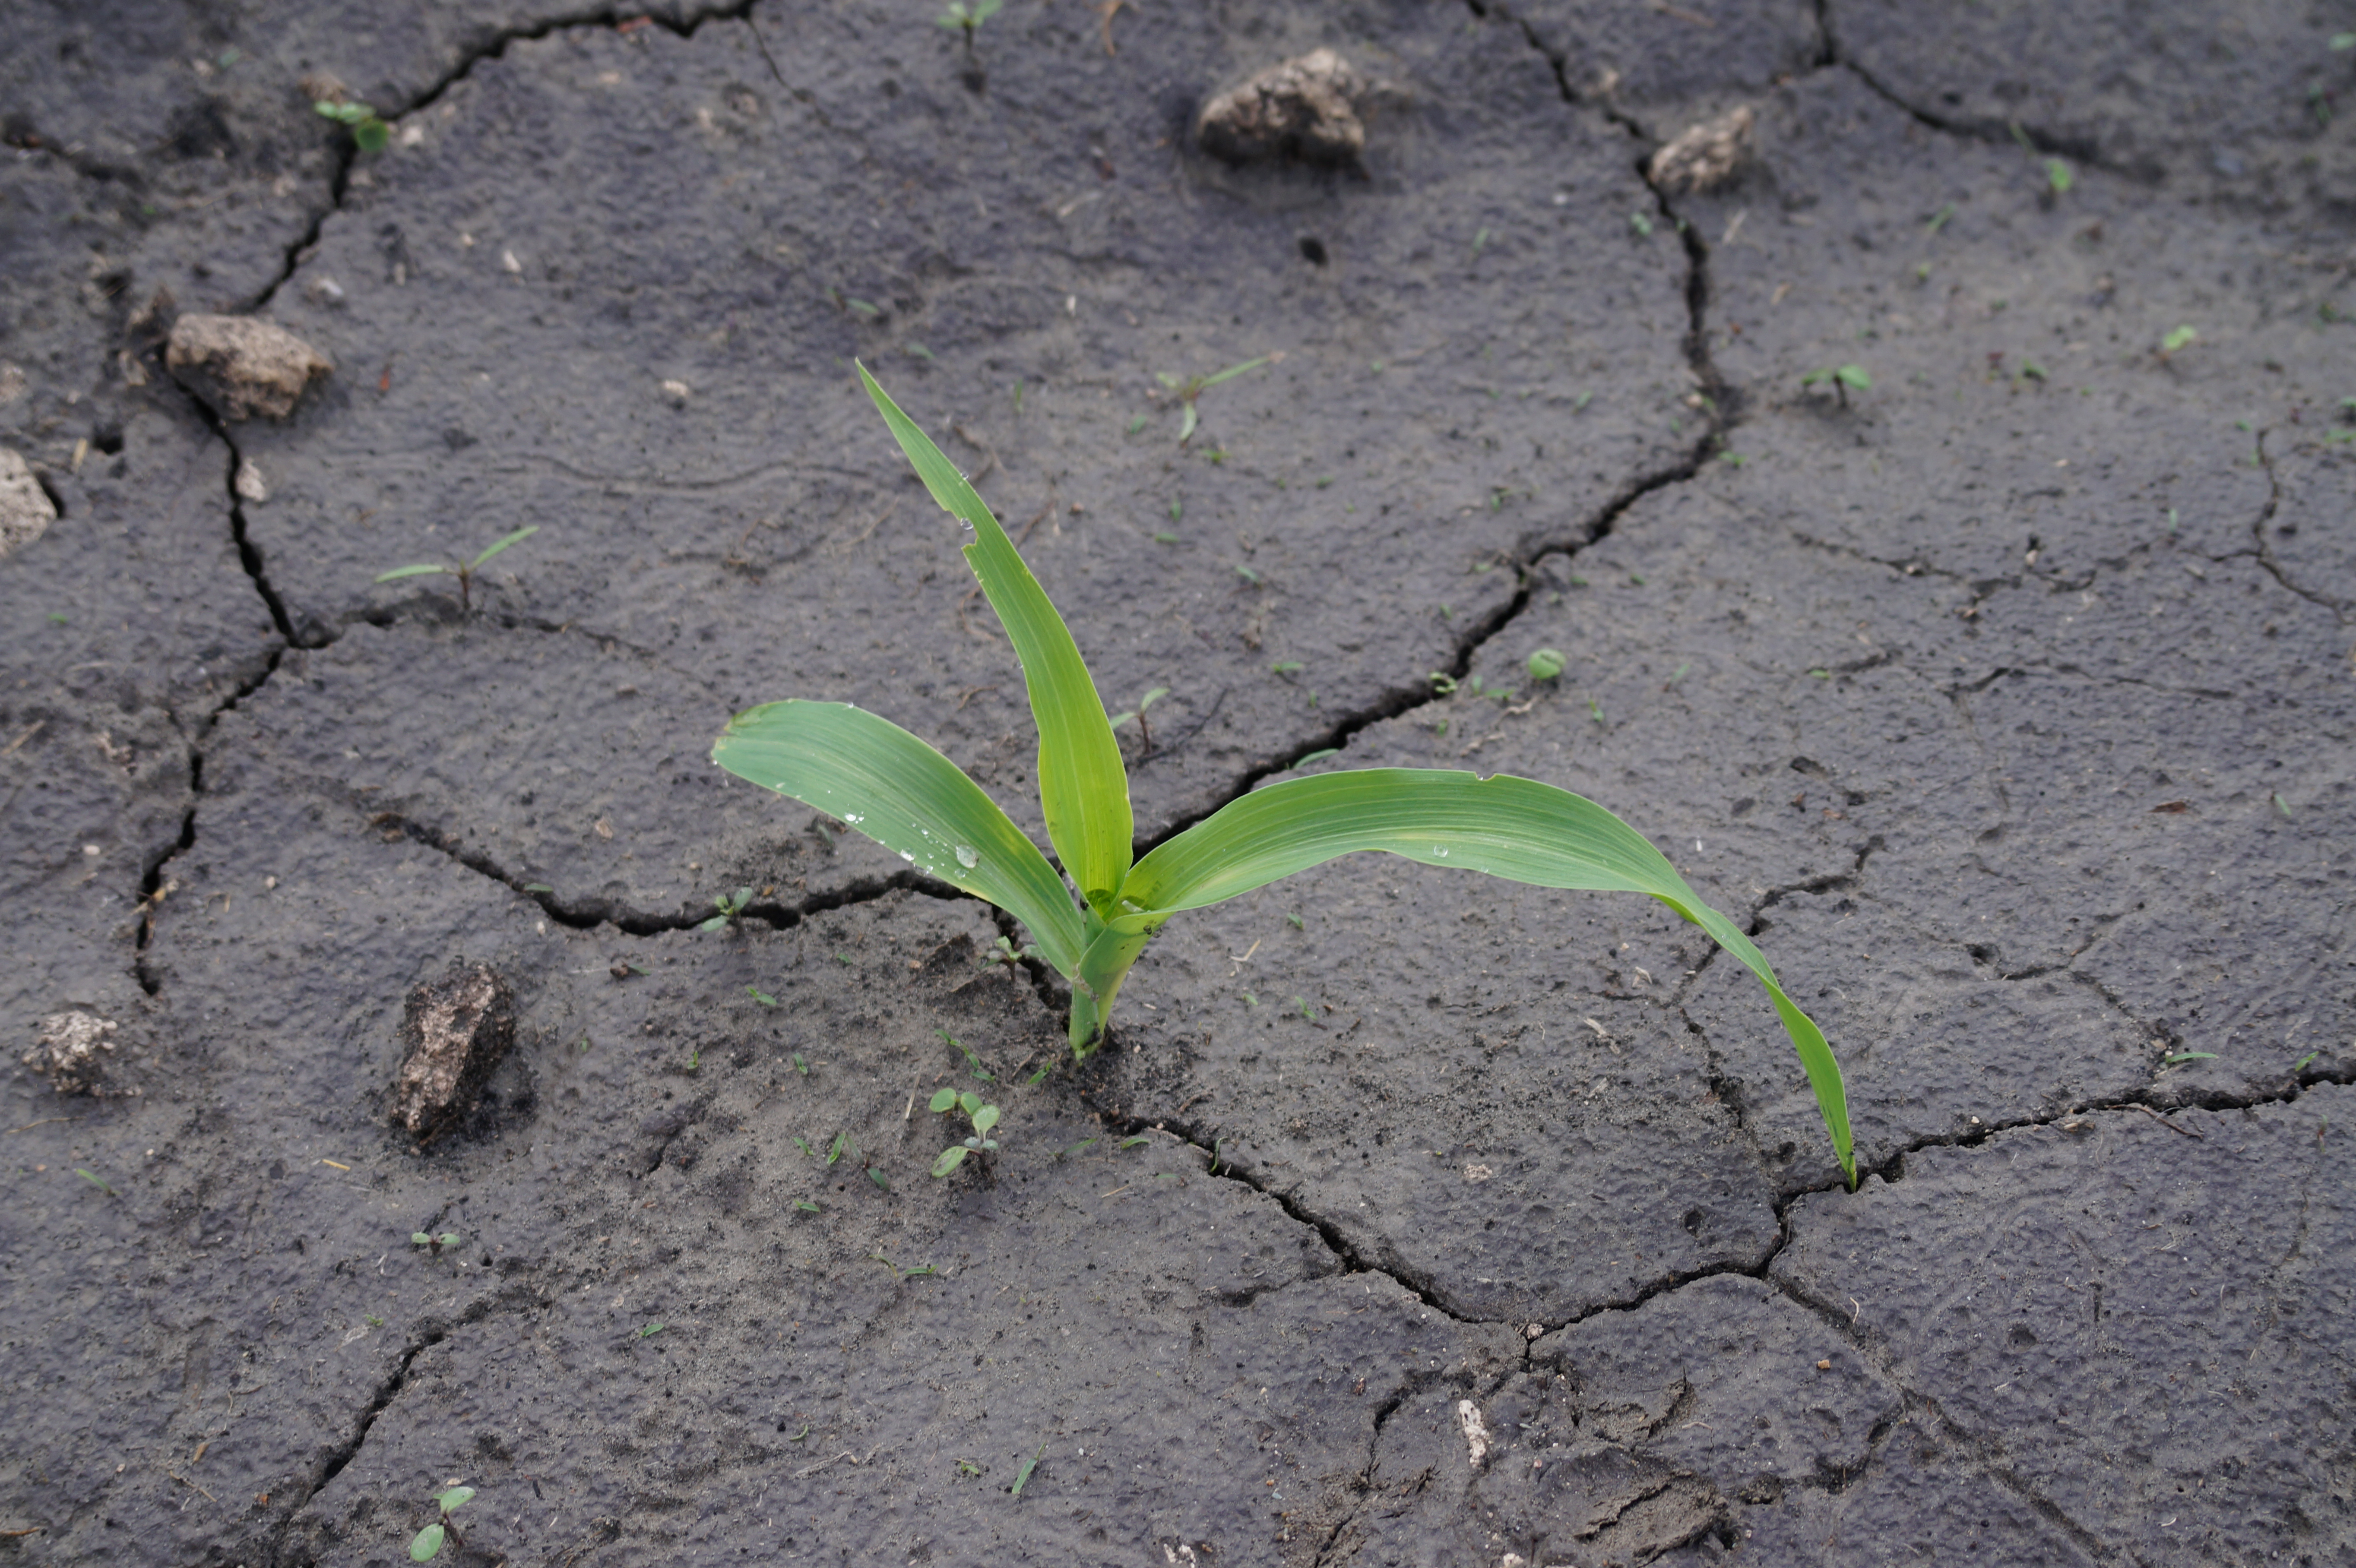
corn, cornfield, plants, nature, field, planting, harvest, seed, grains, farm, farmer, germinate, sprout, plant, flower, soil, leaf, grass family, terrestrial plant, grass, flowering plant, plant stem, perennial plant